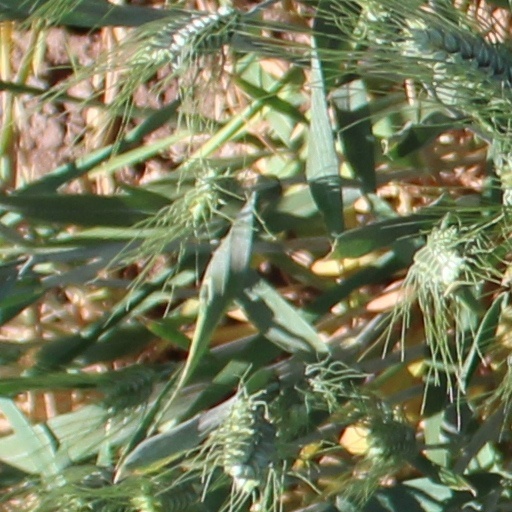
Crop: wheat